Reproductive toxicity

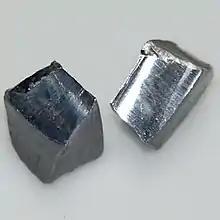
Elemental lead

Lead, a heavy metal that can exist in both organic and inorganic forms, and is associated with adverse effects on male libido, erectile disfunction, premature ejaculation and poor sperm quality. Lead is also associated with negative effects on the female reproductive system particularly for pregnant people. Elevated blood lead levels can increase risk of preeclampsia and miscarriage and can lead to birth defects. Lead is believed to predominantly affect male reproduction by the disruption of hormones, which reduces the quantity of sperm production in the seminiferous tubules. It has also been proposed that lead causes poor semen quality by promoting the generation of reactive oxygen species such as hydrogen peroxide due to lipid peroxidation, which can cause cellular damage. Lead can be found in contaminated soil, water, as well as manufactured goods like jewelry, toys, and paint. Common routes of exposure are inhalation and digestion, though dermal exposure can occur albeit less frequently. Occupational exposures remain a high risk, particularly for industries such as battery/electronic recycling, construction, mining, smelting, and welders or any other industry which interacts with lead. Families and cohabitants of the above workers may be at risk of take-home exposure and may need to take precautions to avoid reproductive impacts.